Francisca Mardones (footballer)

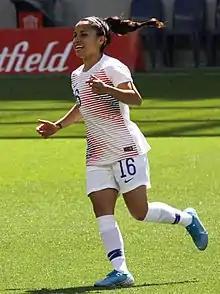
Mardones with Chile in 2019

María Francisca Mardones Sáez (born 24 March 1989), known as Francisca Mardones, is a Chilean footballer who plays as a midfielder for Santiago Morning and the Chile women's national team.